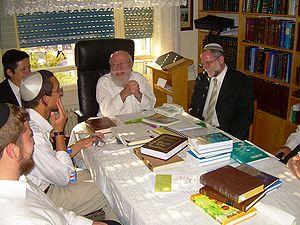
Dov Lior est le grand-rabbin d'Hébron et de Kiryat Arba en Cisjordanie. Il est également à la tête de la yeshivat Nir de Kiryat Arba et du Conseil des rabbins de Judée-Samarie. Personnalité très contestée, il a souvent appelé au meurtre de non-Juifs, à conduire des expérimentations médicales sur des musulmans, ou encore estimé que les femmes Juives n'avaient pas le droit de faire un enfant avec un père non-Juif.